KNP Complex Fire

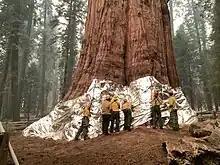
Six firefighters clad in yellow gear place sheets of silver foil around the tree's base, slightly above the height of their heads.

On September 17, the Colony and Paradise fires met and merged in the drainage of the Marble Fork of the Kaweah River. Smoke that had stifled the combined fire's northeastern portion cleared away, and the resulting ventilation allowed the fire to grow. The northern portion of the blaze pushed up and out of the Marble Fork into the Halstead Creek drainage in a "extreme head fire run", according to a National Park Service post-fire assessment, burning the entirety of the Suwanee Grove at almost entirely moderate to high severity. The fire also entered the westernmost edge of the Giant Forest grove for the first time, in the vicinity of the Four Guardsmen trees, but firefighters' protective efforts ensured all four survived. The total burned area reached by September 18 as the complex became one of the highest-priority wildfires in the nation.